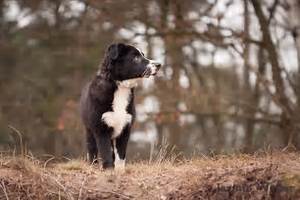
Label: cane